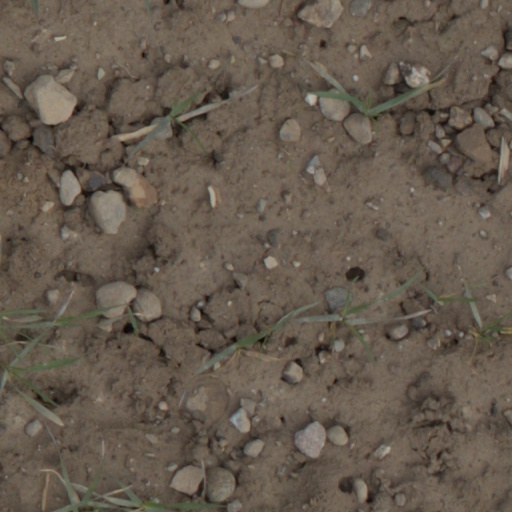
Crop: wheat